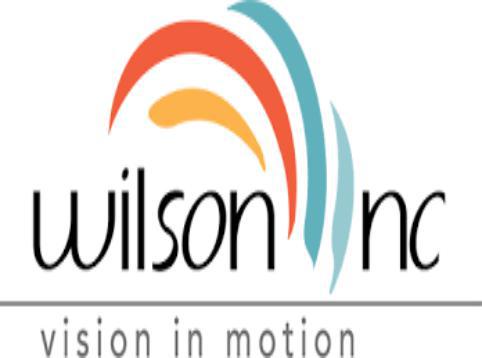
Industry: Sports